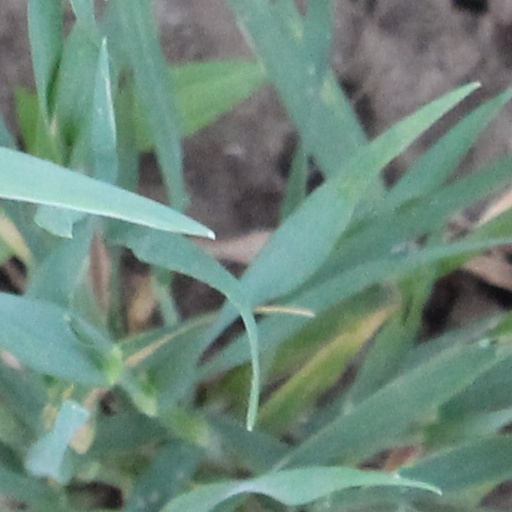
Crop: wheat